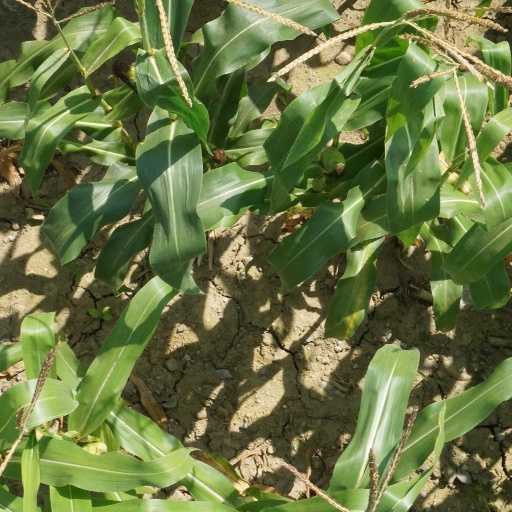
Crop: maize; corn